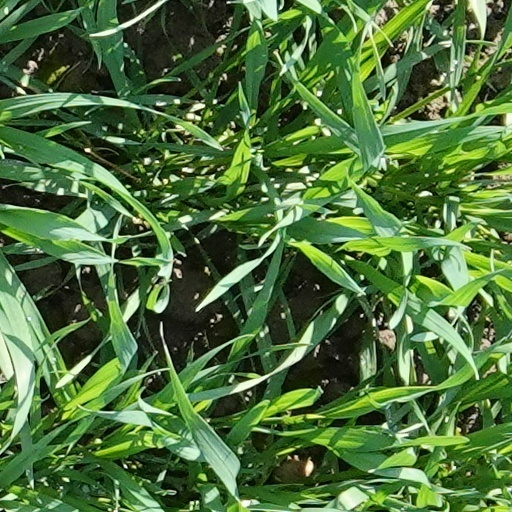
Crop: wheat